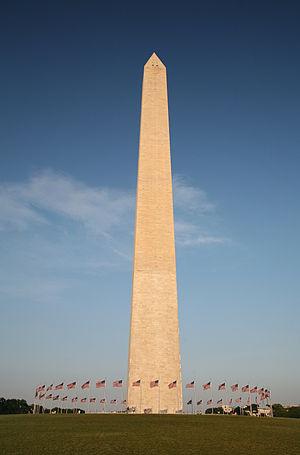
Washington Monument, Washington D.C. (États-Unis).